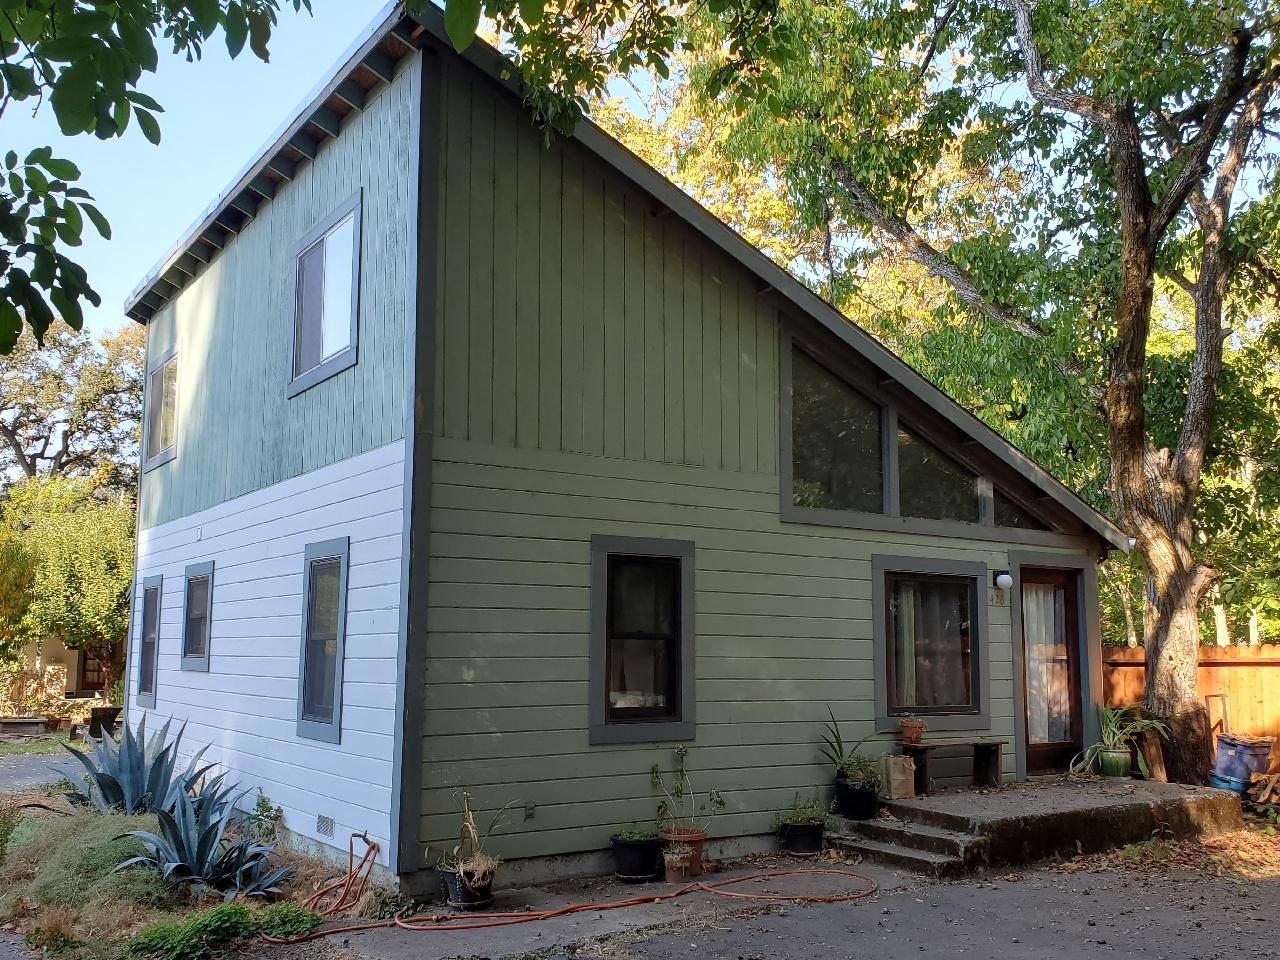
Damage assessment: no_damage